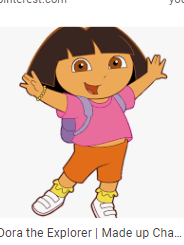
Portrait style: Cartoon Portrait